Cloisonnism

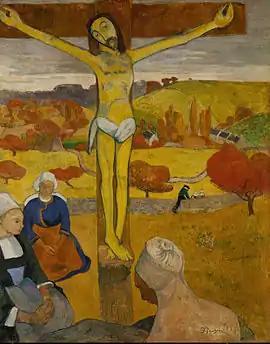
Paul Gauguin, "The Yellow Christ" ("Le Christ jaune") 1889, oil on canvas Albright-Knox Art Gallery, Buffalo, New York

Cloisonnism is a style of post-Impressionist painting with bold and flat forms separated by dark contours. The term was coined by critic Édouard Dujardin on the occasion of the Salon des Indépendants, in March 1888. Artists Émile Bernard, Louis Anquetin, Paul Gauguin, Paul Sérusier, and others started painting in this style in the late 19th century. The name evokes the technique of "cloisonné", where wires ("cloisons" or "compartments") are soldered to the body of the piece, filled with powdered glass, and then fired. Many of the same painters also described their works as Synthetism, a closely related movement.